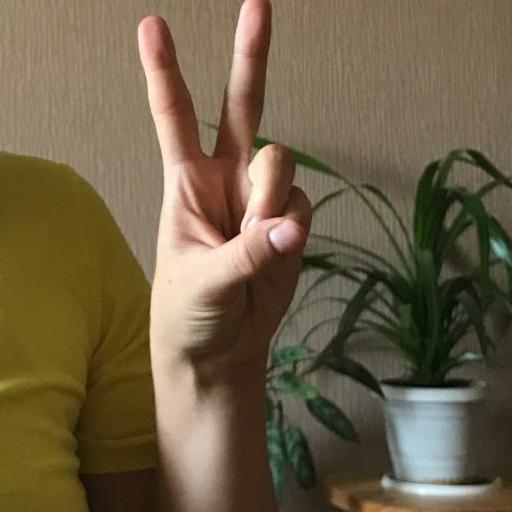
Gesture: peace